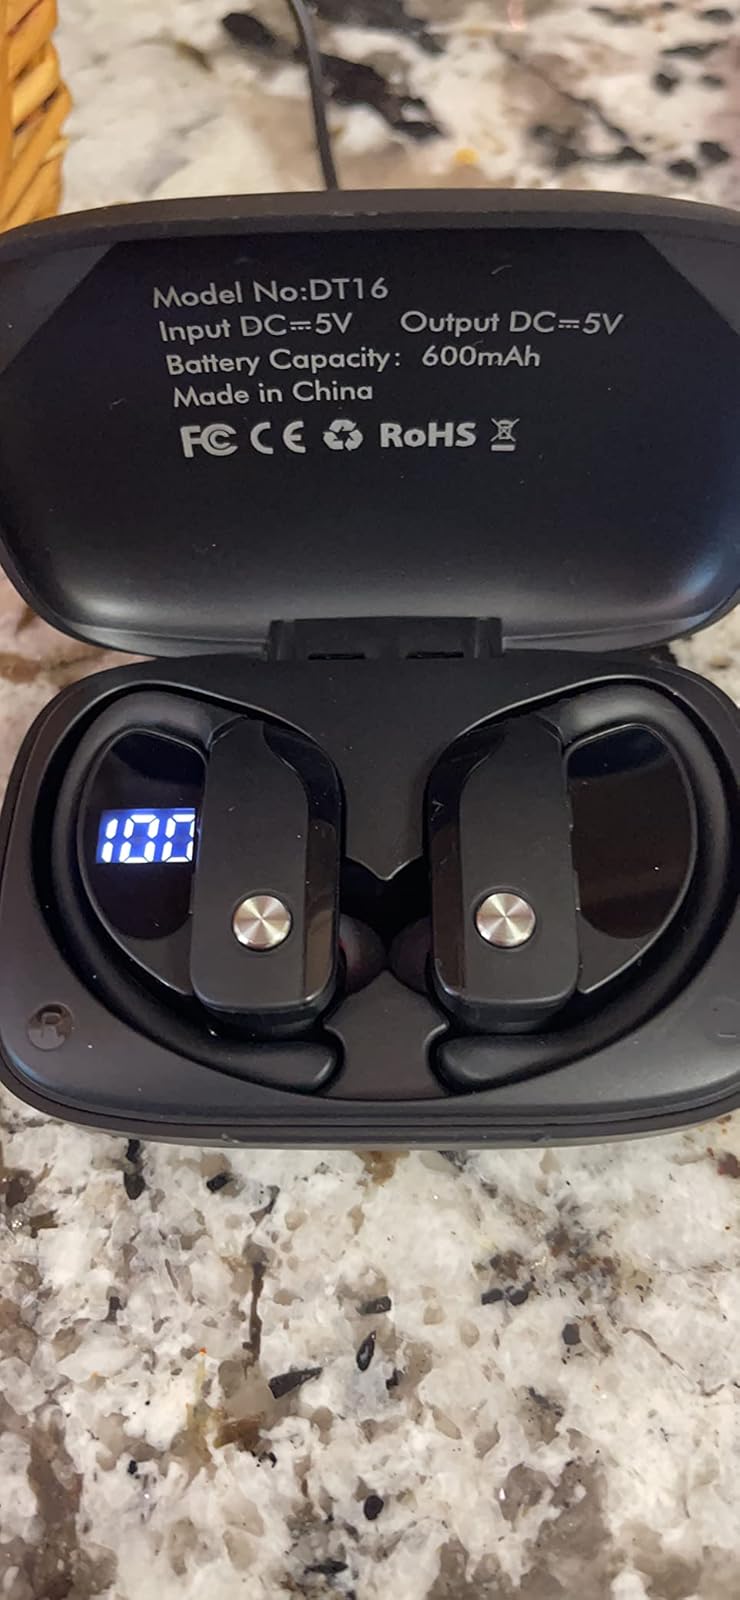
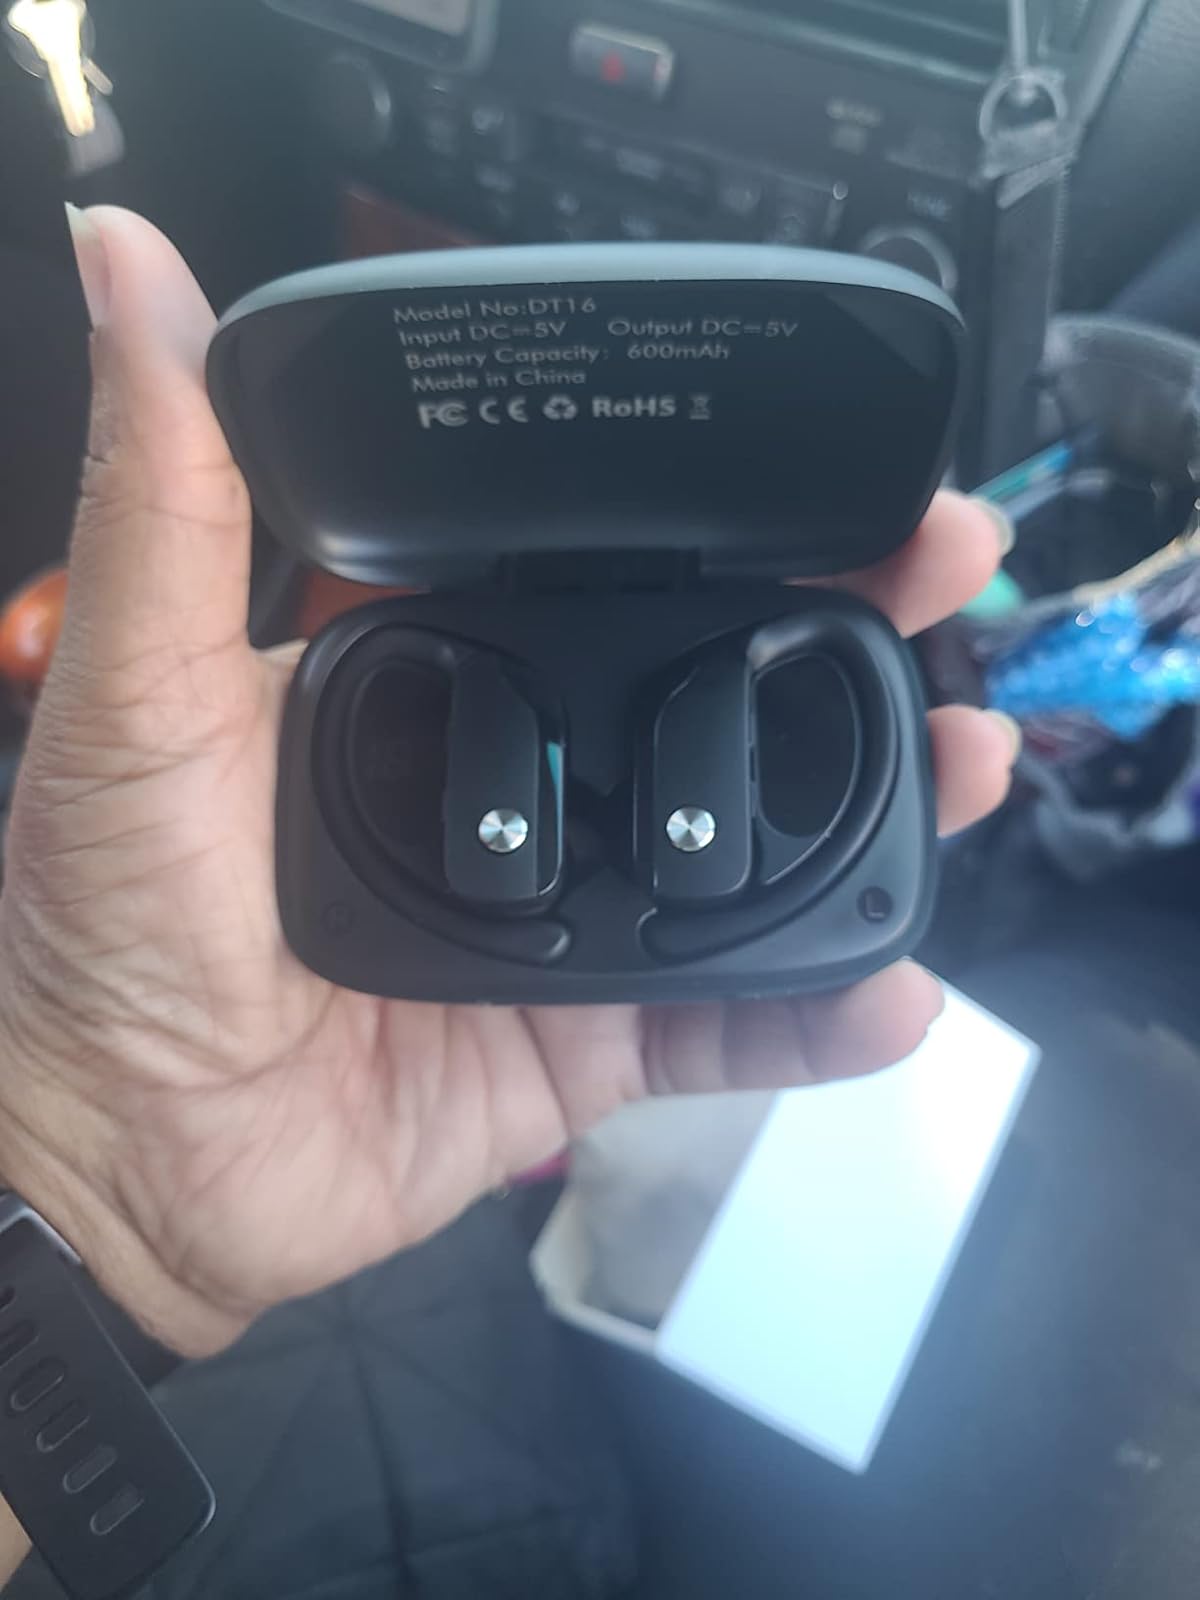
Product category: earbuds
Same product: yes